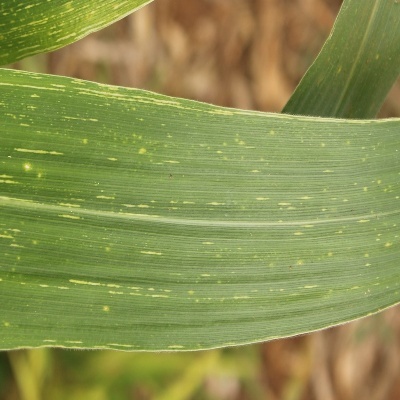
Label: Corn_(Maize)___Maize_Streak_Virus